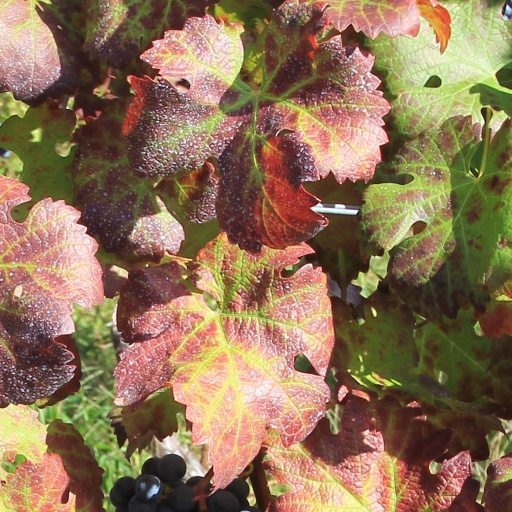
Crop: grape